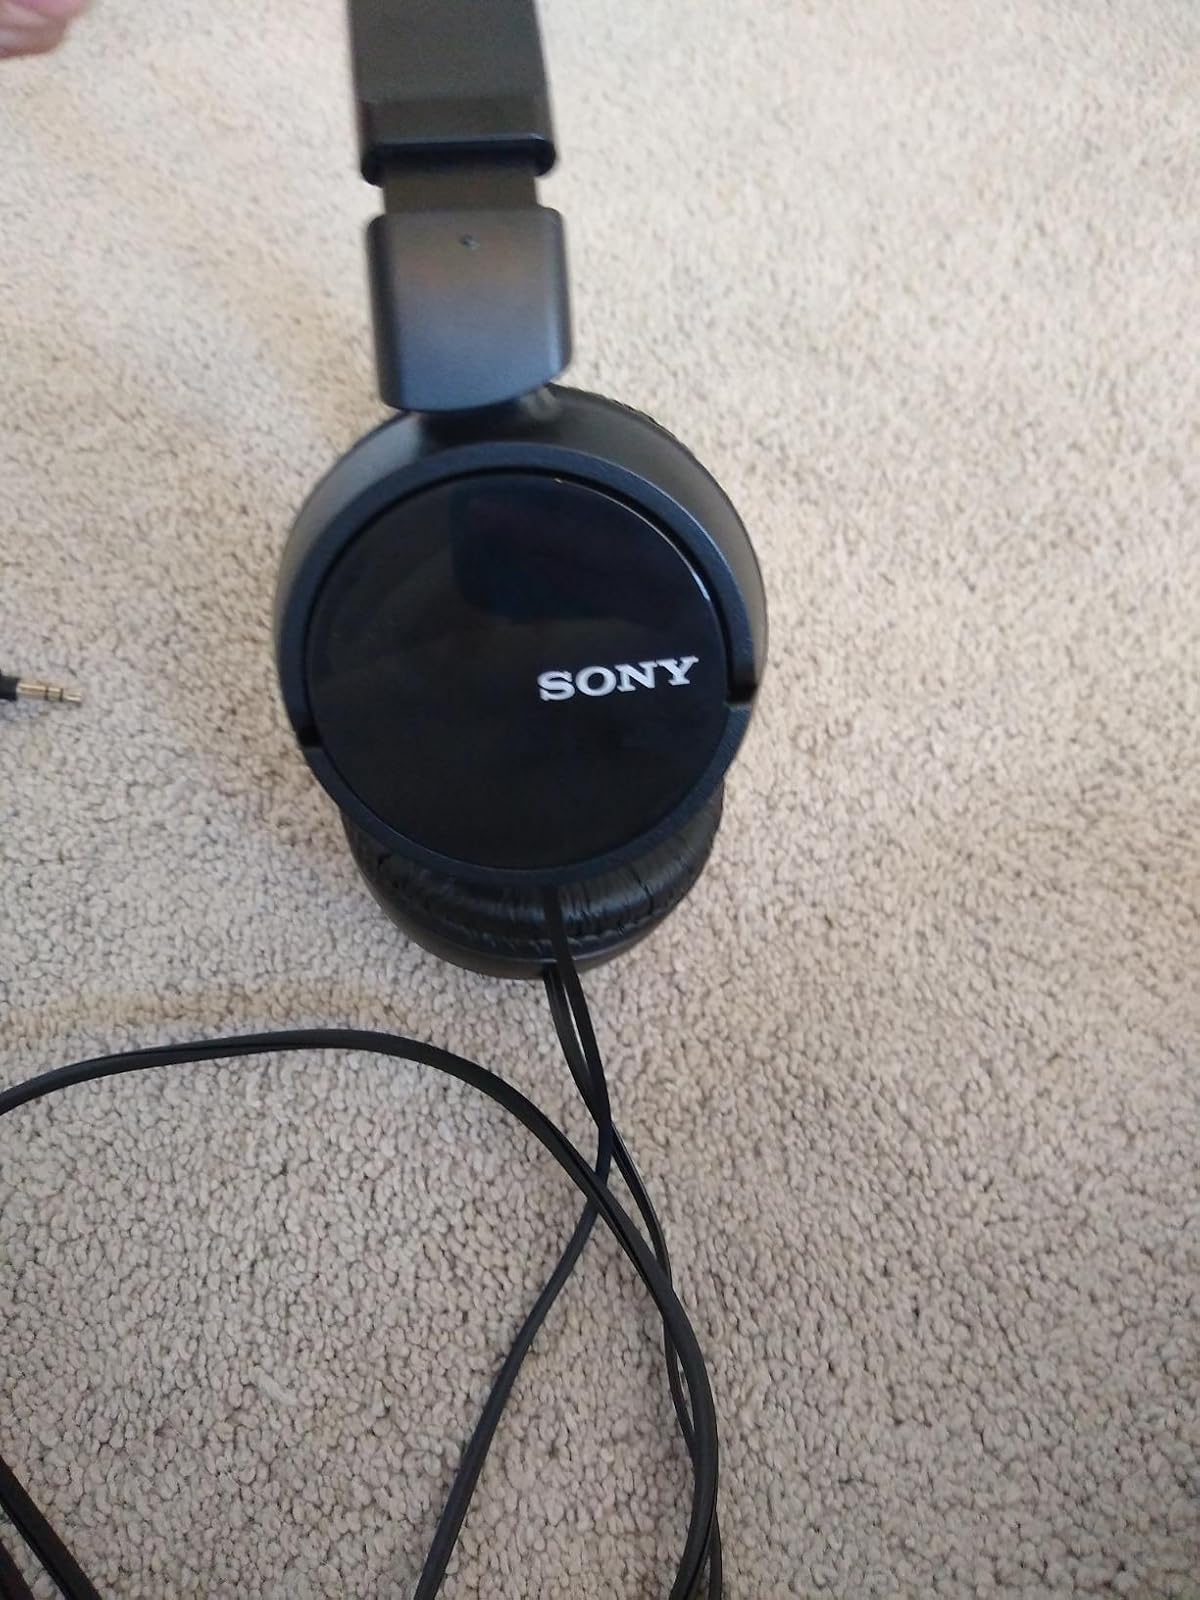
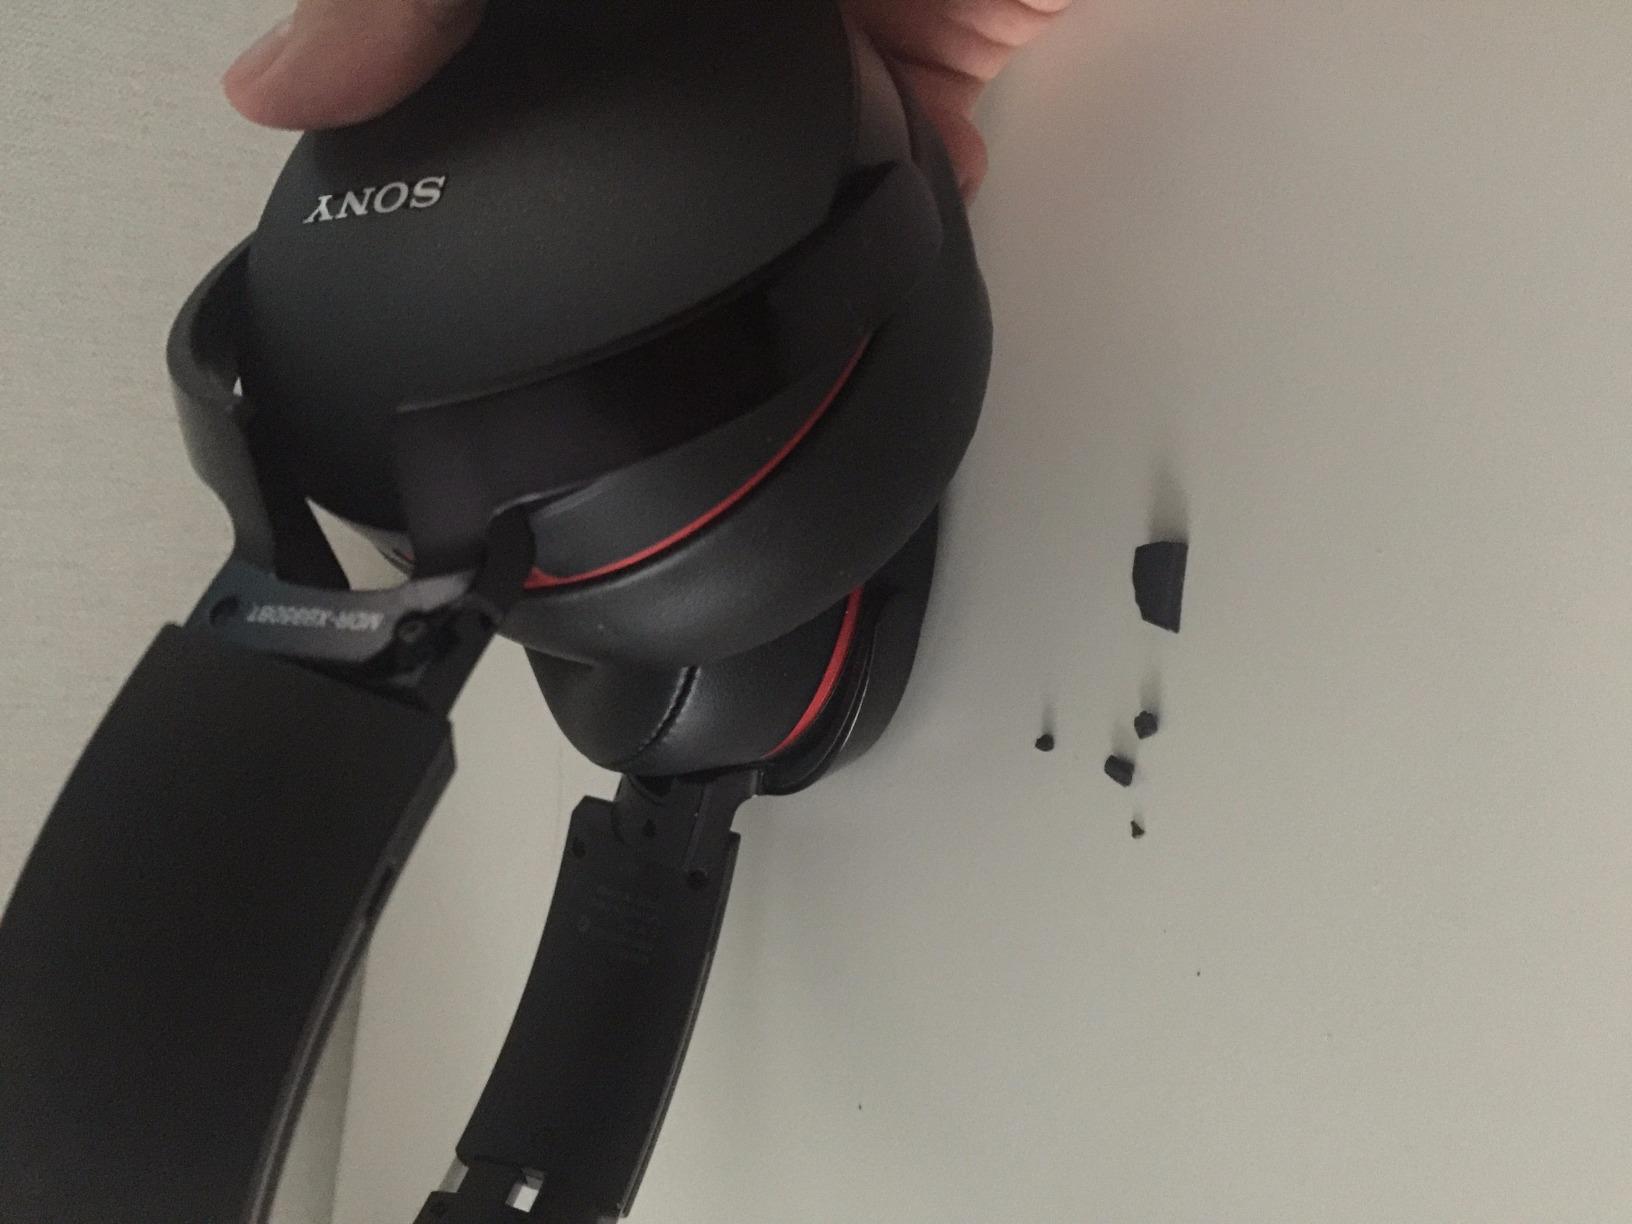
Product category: headphones
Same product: no